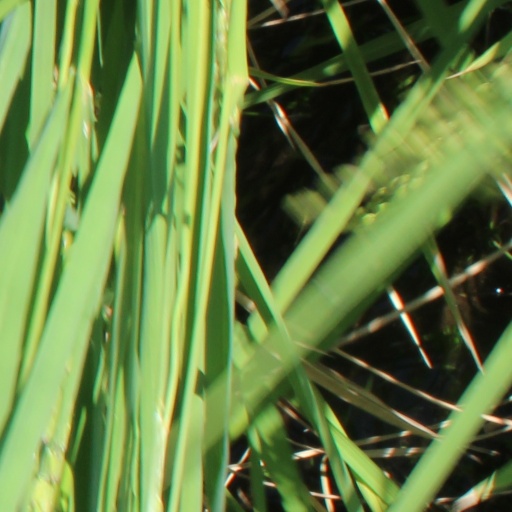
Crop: rice